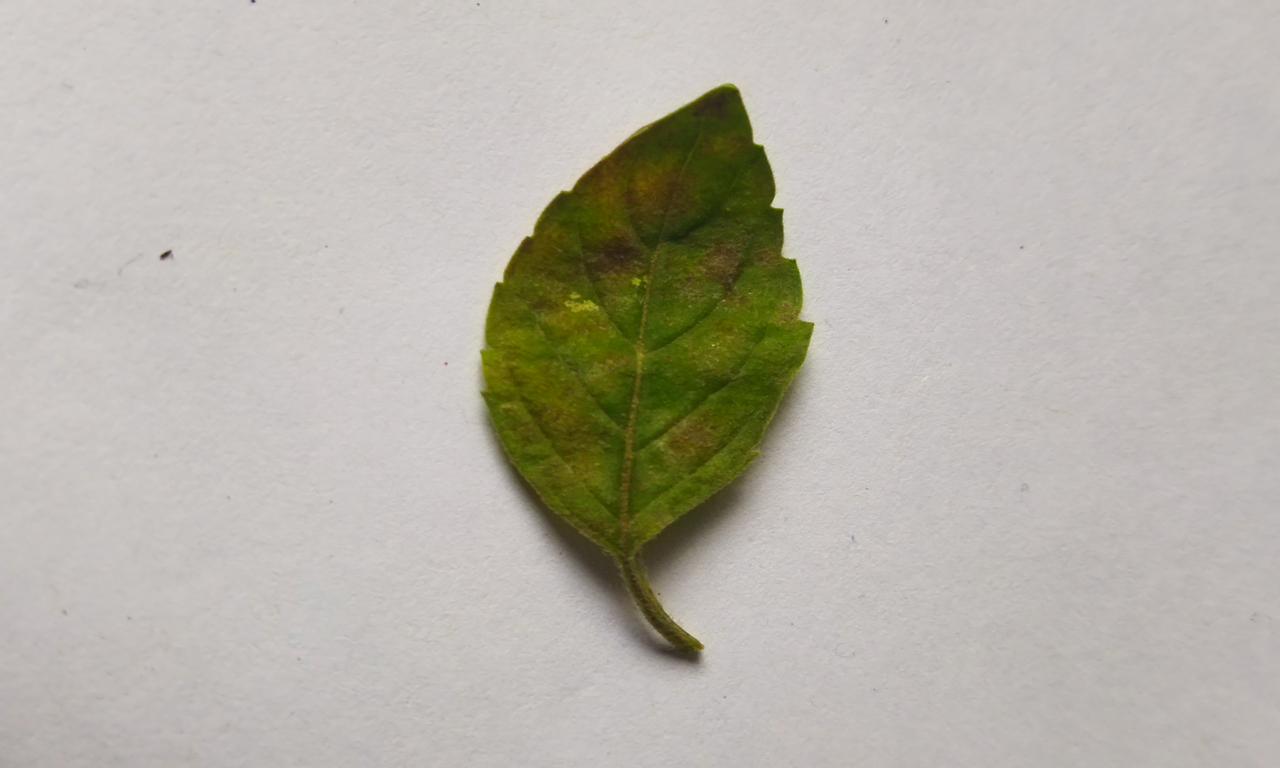
Label: Spoiled